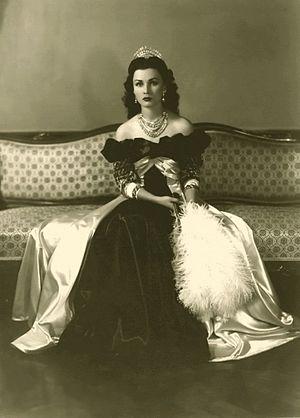
Faouzia Fouad, Faouzia d'Égypte ou Faouzia Chirine, née le 5 novembre 1921 au Palais Ras al-Tine à Alexandrie et morte le 2 juillet 2013 dans la même ville, est une princesse égyptienne, fille du roi Fouad Iᵉʳ et sœur du roi Farouk, et petite-fille d'Ismaïl le Magnifique, ainsi que la première épouse du shah Mohammad Reza Pahlavi et à ce titre reine d'Iran de 1941 à 1948. De cette union naquit une fille, Shahnaz Pahlavi. Se déplaisant à la cour iranienne, elle rentra en Égypte en 1945 avec pour raison officielle des problèmes de santé. Le divorce ne fut conclu qu’en 1948, l'année où son frère Farouk Iᵉʳ répudia son épouse Farida. Elle se remaria ensuite au colonel Ismaïl Chirine, ancien ministre de la Guerre et de la Marine et cousin de Fatima Chirine, première épouse du prince Jean d'Orléans-Bragance, à qui elle donna un fils et une fille. Après la Révolution égyptienne de 1952, elle fut le seul membre de l'ancienne famille royale à rester vivre en Égypte.